Friedrich Lang (World War I ace)

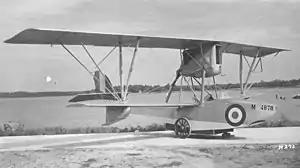
The Macchi M.5 was no match for Lang's Phönix D.I] fighter.

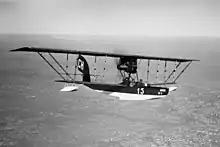
The Macchi L.3 was another flying boat that fell victim to Lang.

On 19 May 1918, Lang was flying one of four Phönix D.I fighters when the flight attacked an Italian formation consisting of two reconnaissance planes and four Macchi M.5 flying boat fighters. At 1545 hours, Lang quickly downed two of the fighters about 35 kilometers off the mouth of the Po River. Lang's third victim fell flaming into the sea and sank. His fourth victim was forced to land; an Austro-Hungarian motor torpedo boat found it adrift and sank it.